Mikhail Viktorov

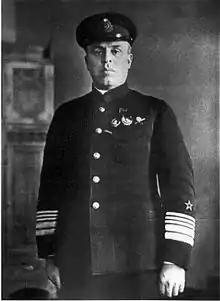

Mikhail Vladimirovich Viktorov (December 24, 1893 – August 1, 1938) was a Russian military leader and Commander-in-Chief of the Soviet Naval Forces from August 1937 to January 1938.